Arvydas Pocius

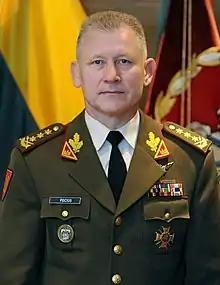

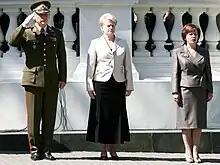
Arvydas Pocius, President of Lithuania Dalia Grybauskaitė and Minister of Defense Rasa Juknevičienė

Lieutenant General Arvydas Pocius (born 14 May 1957) is a former Chief of Defence of Lithuania. During his military career, Pocius has held various positions, including Chief of Staff of Voluntary Service of National Defence, and Commander of the Lithuanian Land Force. Pocius was Lithuanian champion of freestyle wrestling in junior, youth and adult groups.